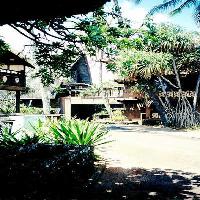
Weather: sun or clear